Point Arena Light

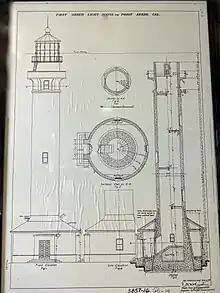
Engineering drawing of Point Arena Lighthouse

The United States Lighthouse Board contracted with a San Francisco-based company to build a new lighthouse on the site and specified that it had to withstand earthquakes. The company chose normally built factory smokestacks, which accounts for the final design for the new Point Arena Lighthouse, featuring steel reinforcement rods encased in concrete. This was the first lighthouse built this way.